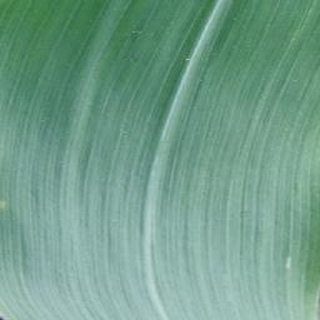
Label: healthy_corn